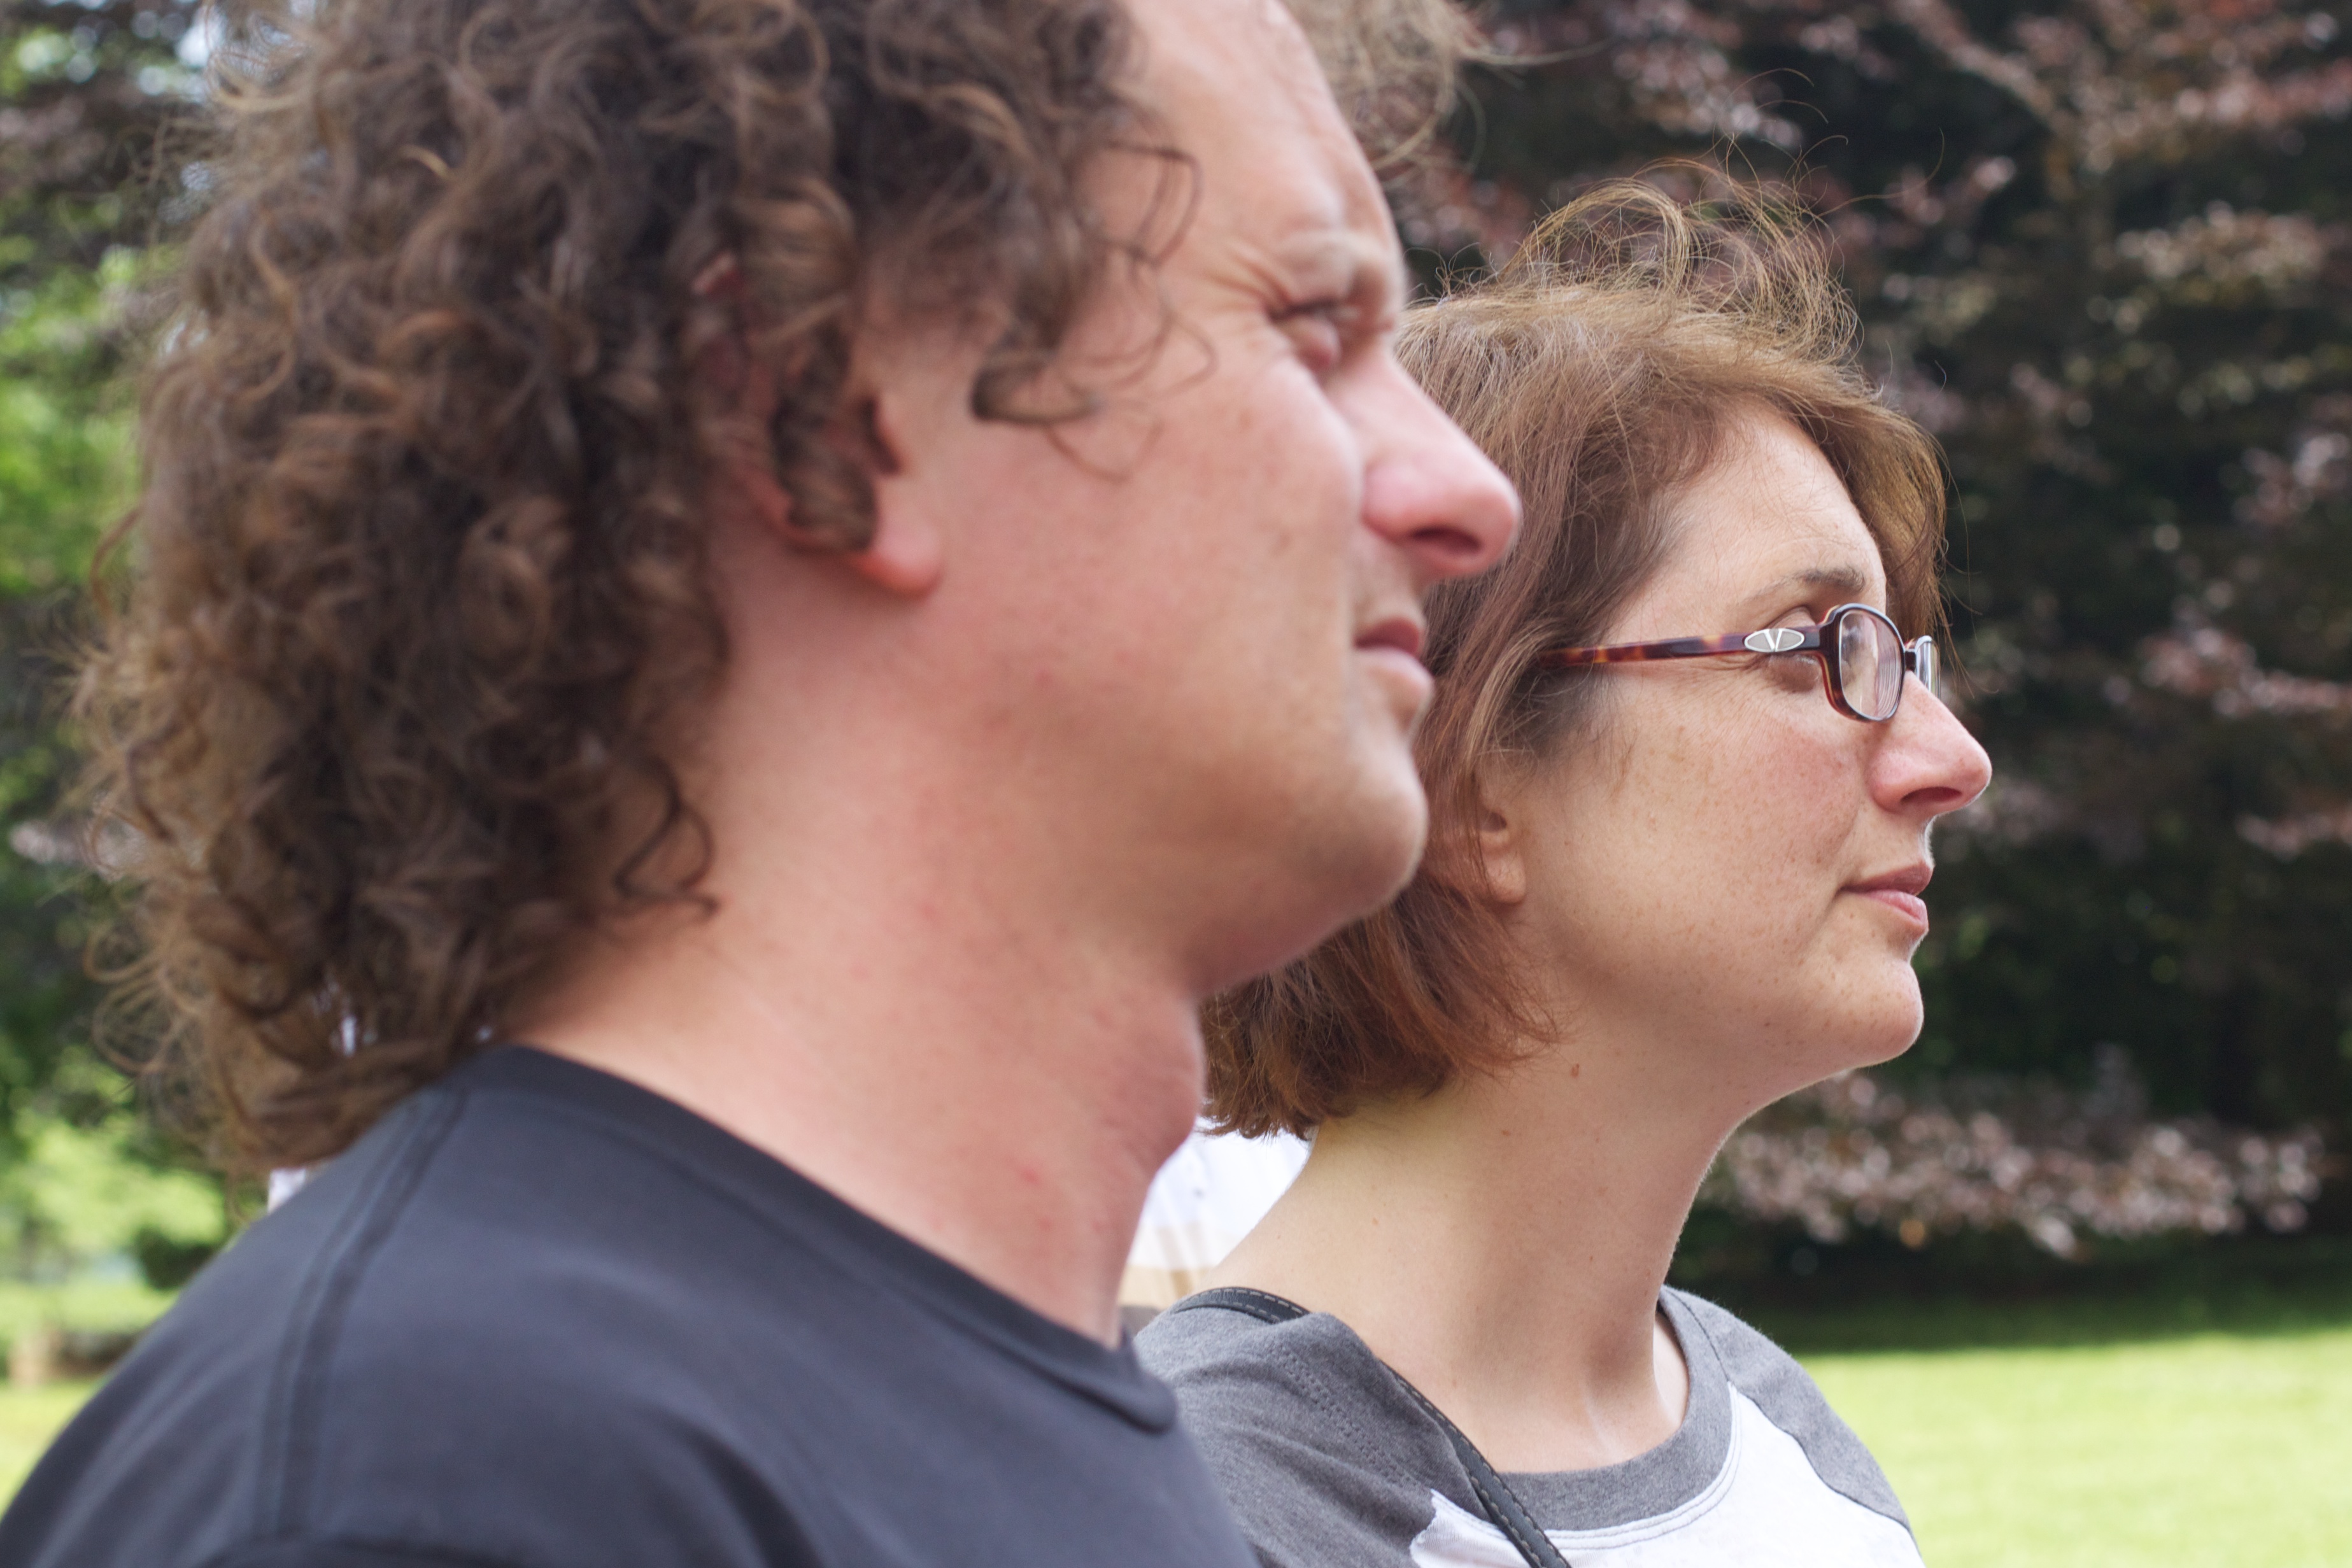
man, person, people, portrait, romance, hairstyle, monticello, interaction, portrait photography, human action